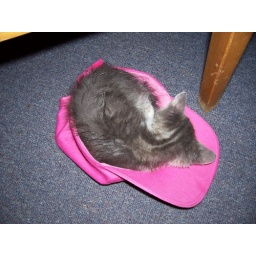
cat in the hat